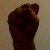
The image shows a hand gesture representing the letter 'S' in Indian Sign Language.